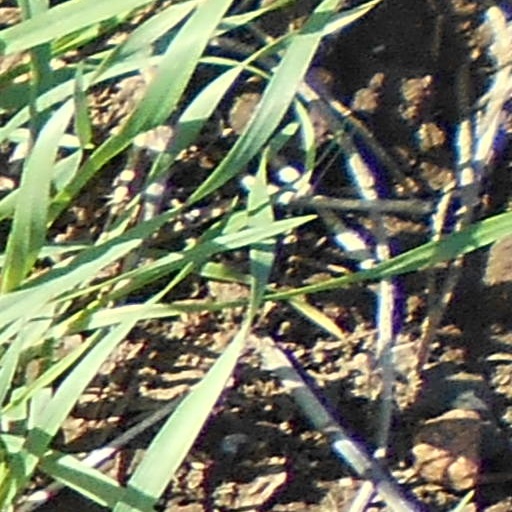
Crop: wheat